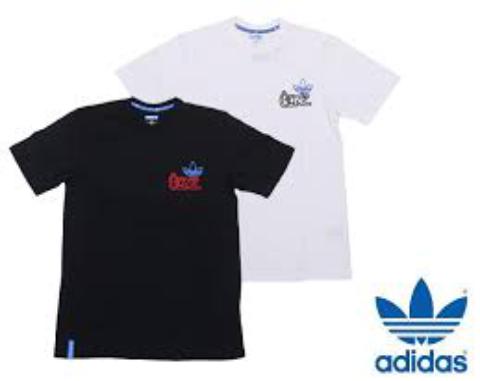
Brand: Adidas SB
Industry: Clothes